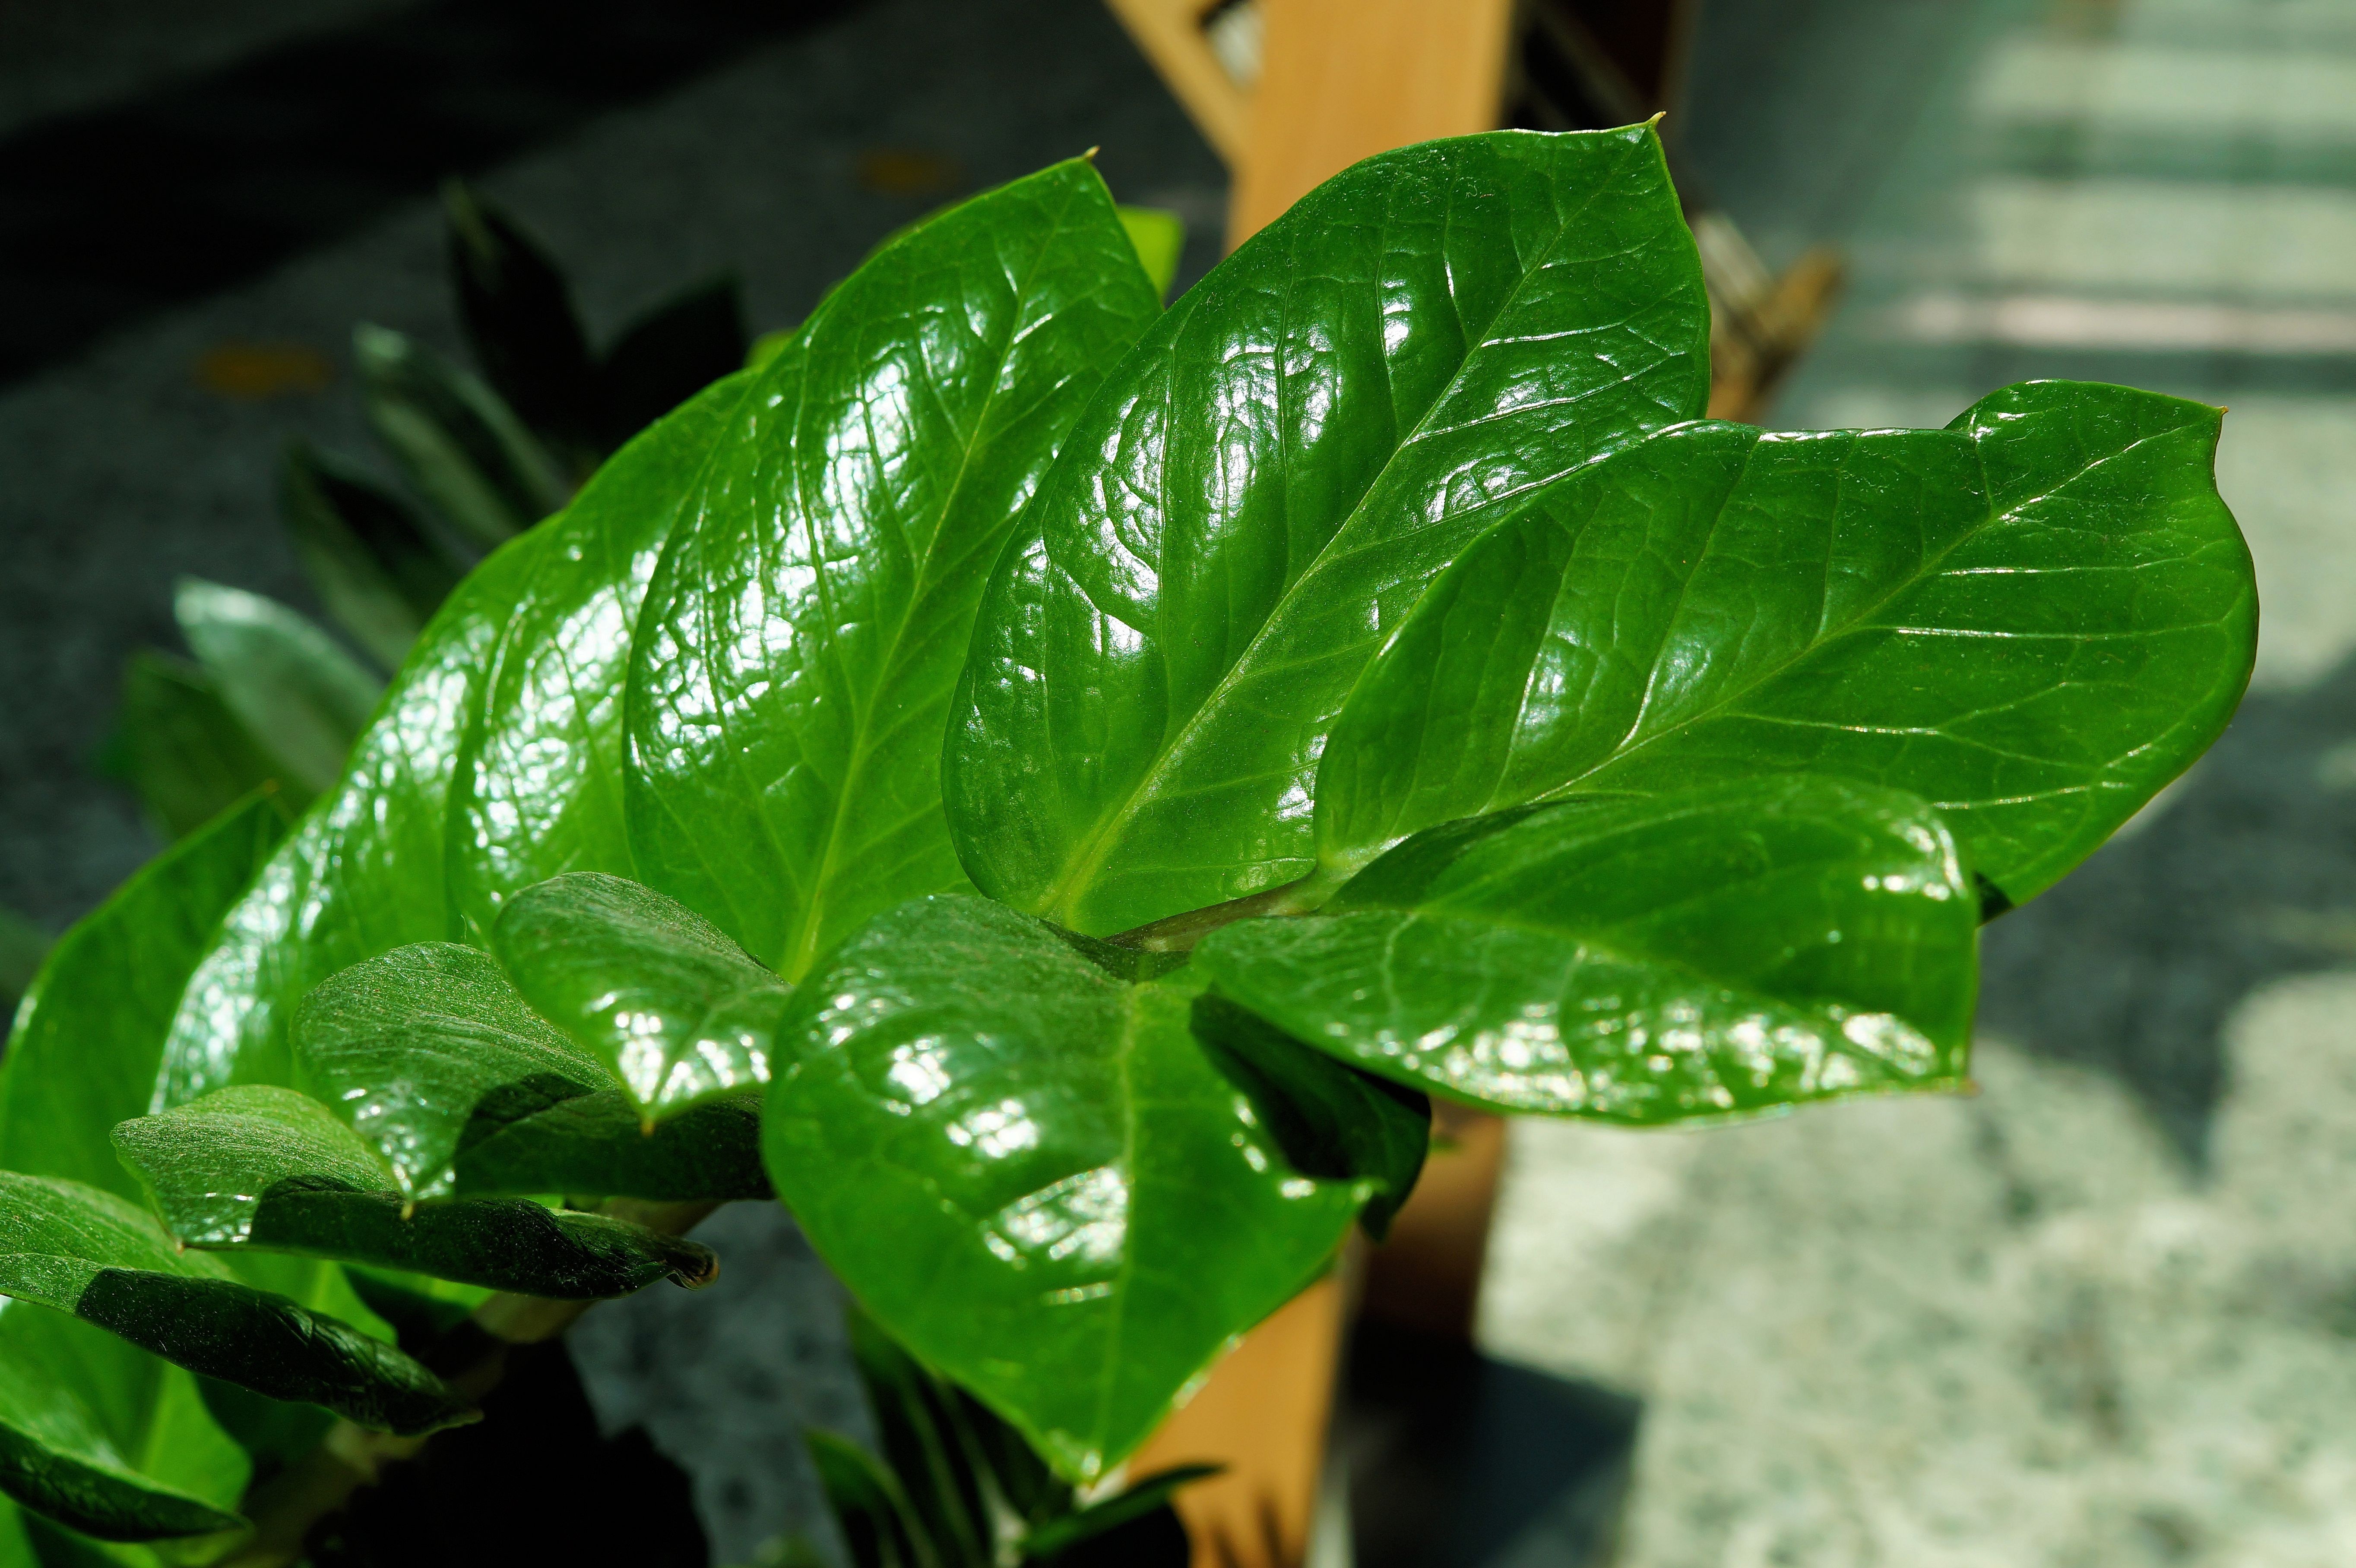
plant, leaf, flower, food, green, herb, produce, vegetable, botany, close, flora, farbenpracht, leaves, full, bright, exotic, arum, flowering plant, plant stem, land plant